Clara Young (Yiddish theater)

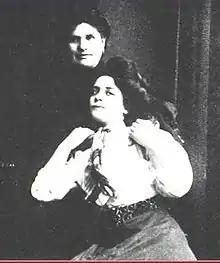
Clara Young and her mother

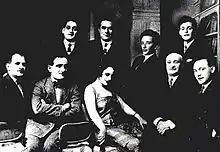
Top row: Lachman, Wolkenstain, Winkler, Bankoff; bottom row: A. Chelif, A. Oberberg, Clara Young, Boaz Youngwitz, Ilia Trilling

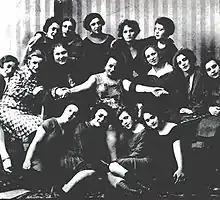
Clara Young and members of her theater troupe in Russia

Clara Young (born as Khaya-Risye Shpikolitser, 1882 in Zlotshev, Galicia – 1952 in Moscow) was a Yiddish theatrical actor. Born to parents who loved the stage, she spent her early years in a home that housed rehearsals of traveling Yiddish theater troupes. After her father's death, the family went to America, where she soon joined the Tantsman company and went to Boston, there to Zolotarevski's troupe in Montreal, thence to Toronto and to Morris Finkel's theater in Philadelphia.